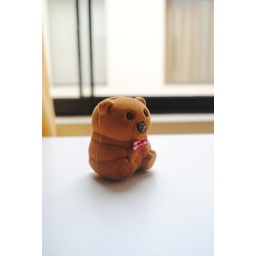
A bear in the window